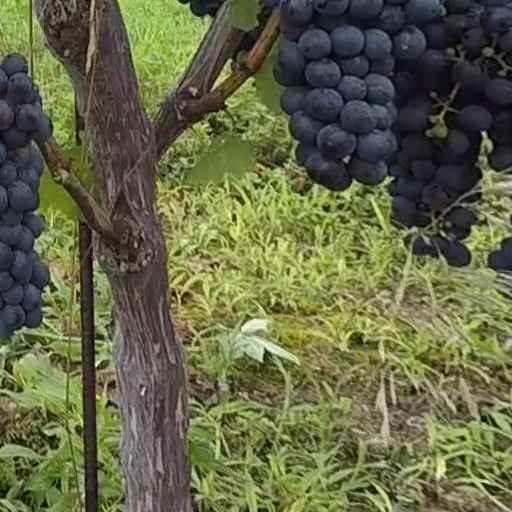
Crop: grape